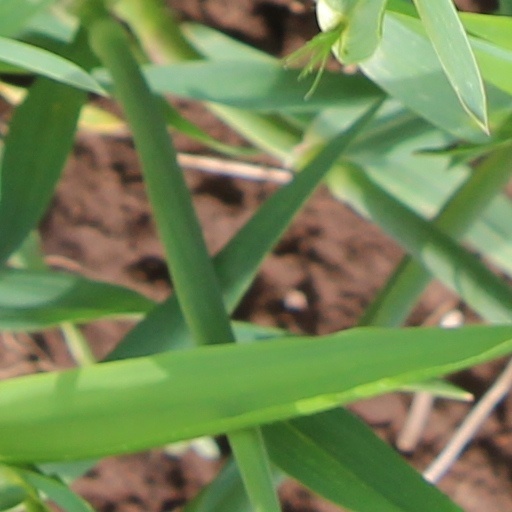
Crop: wheat